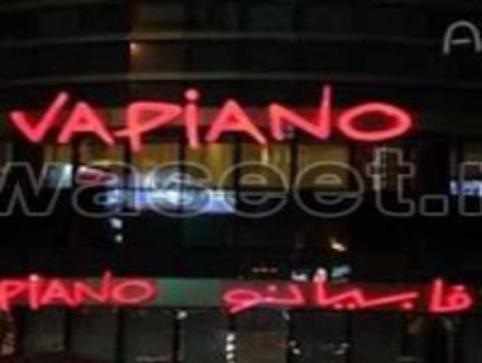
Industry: Food